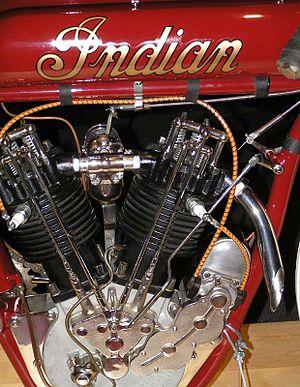
Indian est une marque américaine de motos fabriquées de 1901 à 1953 à Springfield dans le Massachusetts.